Question: Please indicate a possible affordance area of the bicycle that can be used for sitting on
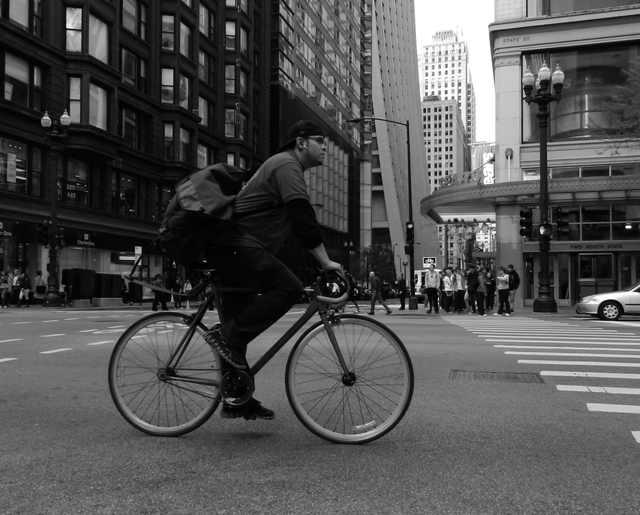
Answer: [191.5, 244, 253.5, 277]